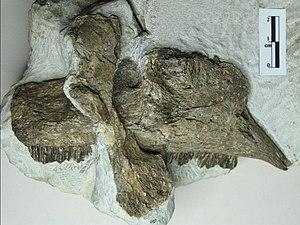
Canardia est un genre éteint de dinosaures hadrosauridés, classé dans la sous-famille des Lambeosaurinae. Ses restes fossiles ont été retrouvés près du village de Marignac-Laspeyres dans le département de la Haute-Garonne, en région Occitanie. Ils proviennent de la Formation des Marnes d’Auzas, datée du Maastrichtien terminal, il y a entre 67,5 et 66 millions d'années, juste avant l'extinction massive de la fin du Crétacé il y a 66 millions d'années. L'espèce type et seule espèce connue, Canardia garonnensis, a été décrite et nommée en 2013 par Albert Prieto-Márquez, Fabio M. Dalla Vecchia, Rodrigo Gaete et Àngel Galobart. Le nom du genre vient du Français « canard », une allusion au fait que cet animal appartient aux hadrosauridés, également appelés « dinosaures à bec de canard ». L'épithète spécifique garonnensis fait référence au département de la Haute-Garonne où ce dinosaure a été trouvé. Canardia fut l'un des derniers dinosaures non aviens et a vécu dans ce qui était à l'époque l'île Ibéro-Armoricaine, une terre émergée qui comprenait une grande partie de la France et de l'Espagne actuelle.